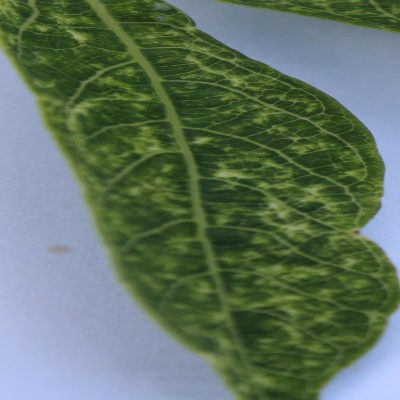
Crop: Cassava
Condition: green mite